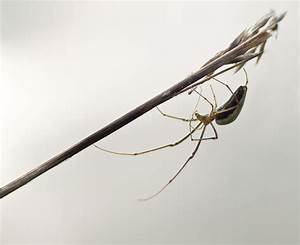
Label: spider